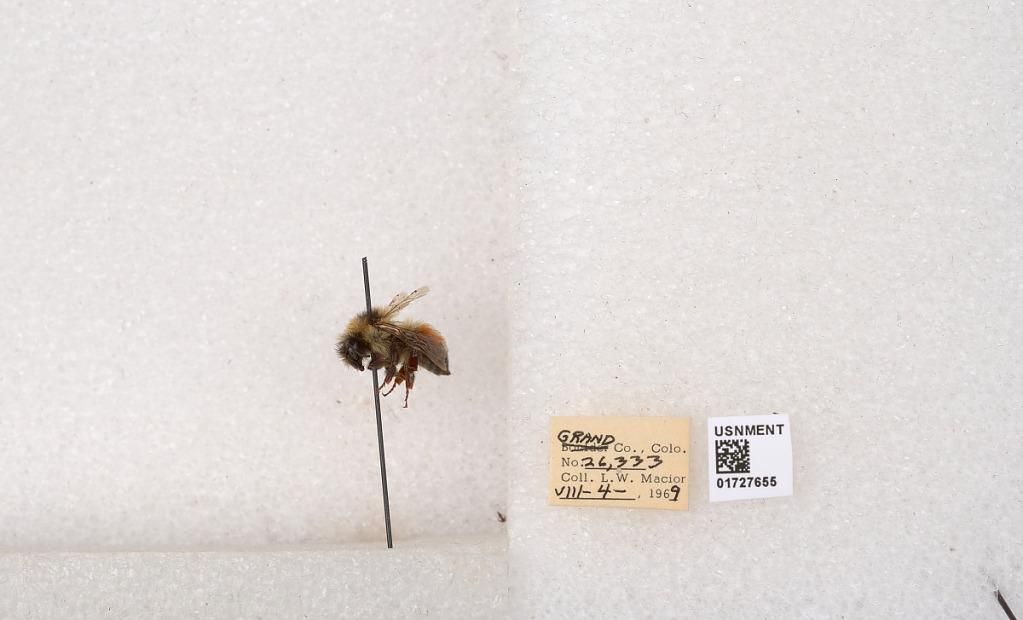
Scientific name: Bombus (Pyrobombus) sylvicola Kirby
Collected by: L. Macior
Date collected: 1969-8-4
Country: United States
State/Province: Colorado
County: Grand
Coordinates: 40.0427, -106.091